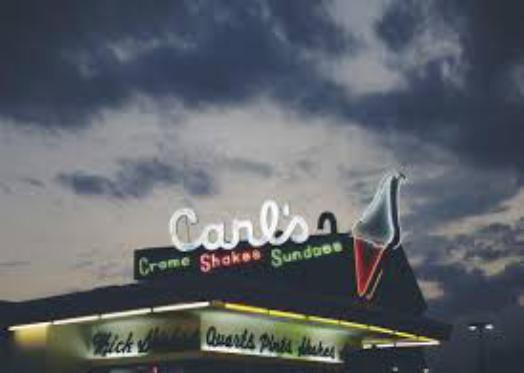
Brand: Carl's Ice Cream
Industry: Food